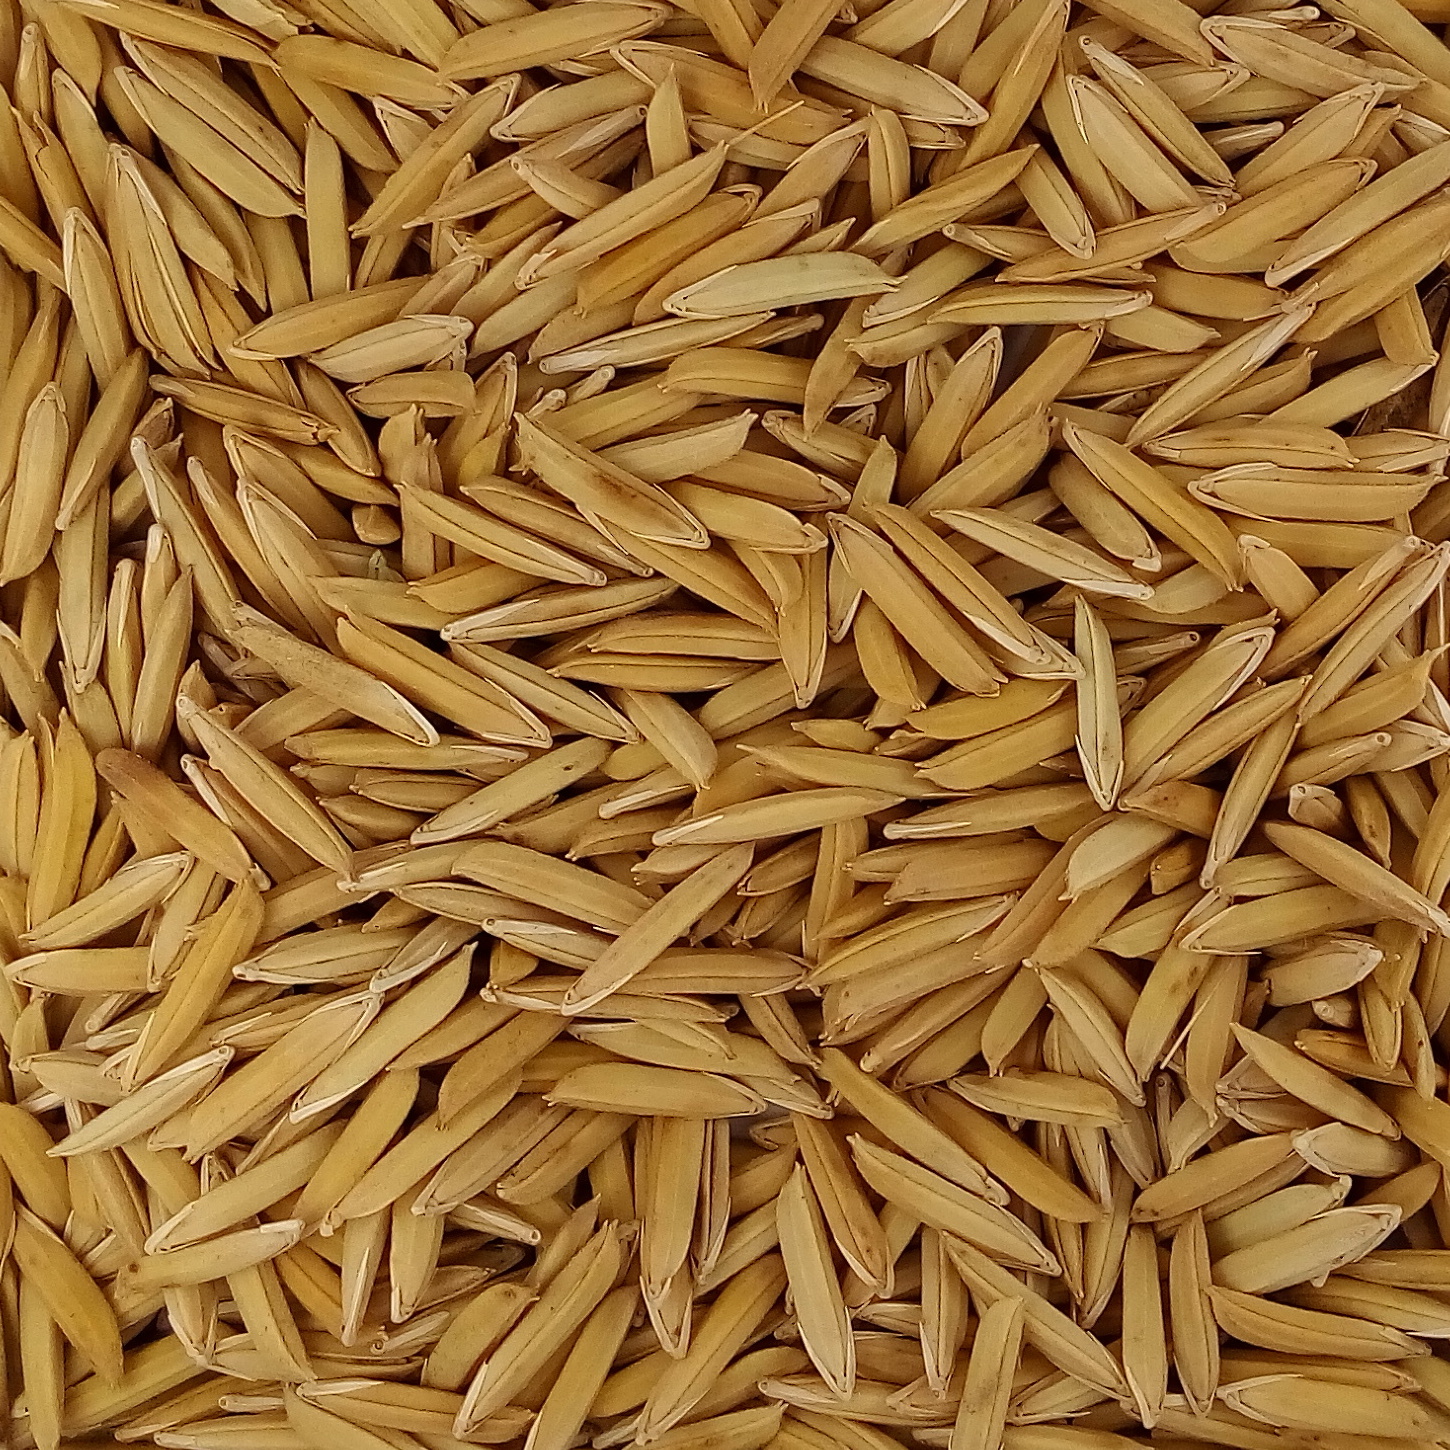
Rice seed variety: 1718